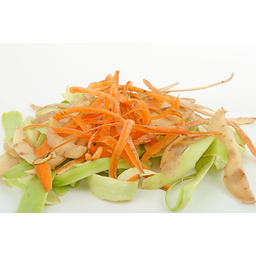
Label: trash